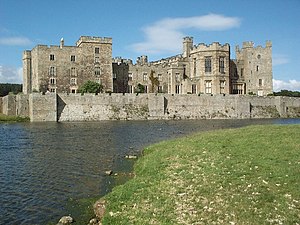
Borge og slotte i England / County Durham
Denne liste over borge og slotte i England er ikke en liste over alle bygninger og steder, hvor ordet ”castle” indgår i navnet eller en liste over bygninger, som er en borg i middelalderlig henseende. Det er heller ikke en liste over alle borge og slotte, der nogensinde er bygget i England: Mange er forsvundet sporløst, men er hovedsageligt en liste over bygninger og ruiner. De bygninger, som er bevaret, er alle blevet ændret i løbet af historien.